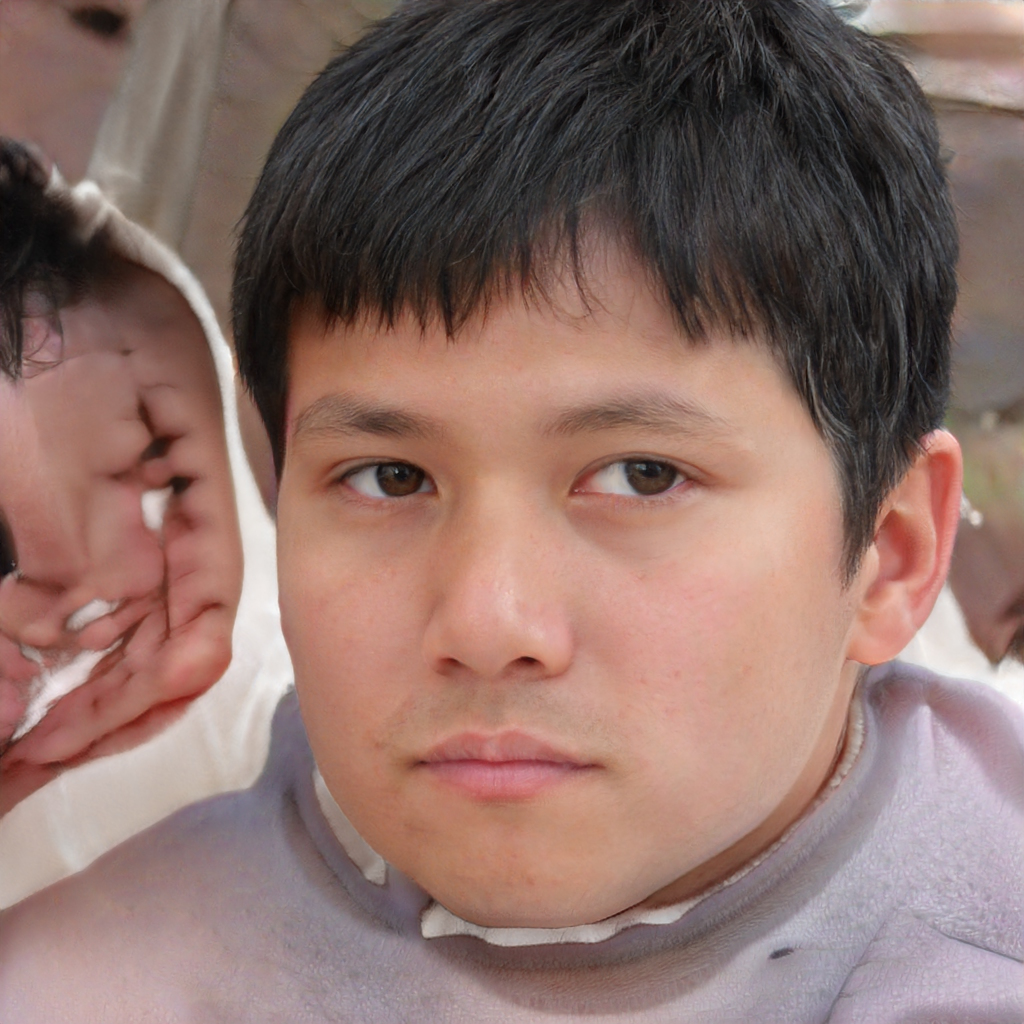
Gender: Male